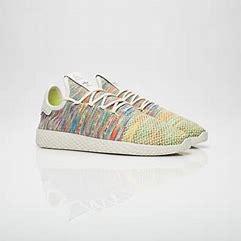
Brand: Adidas
Model: PW Tennis HU